Ralph Eaton

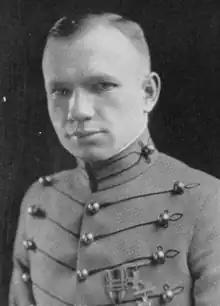
At West Point in 1924

Brigadier General Ralph "Doc" Parker Eaton (August 5, 1898 − May 16, 1986) was a United States Army officer who served most notably during World War II in the European Theater.